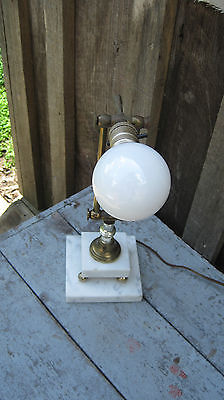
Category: lamp